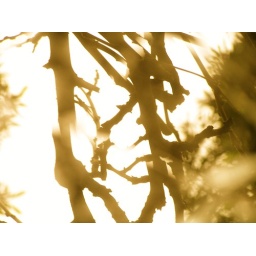
branch reflection in a broken car mirror